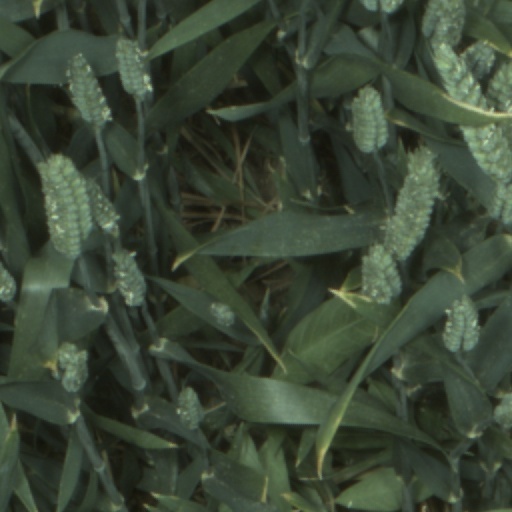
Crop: wheat